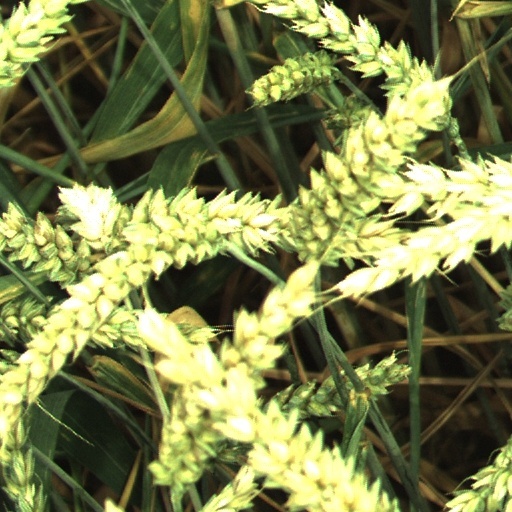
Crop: wheat